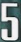
Number: 5